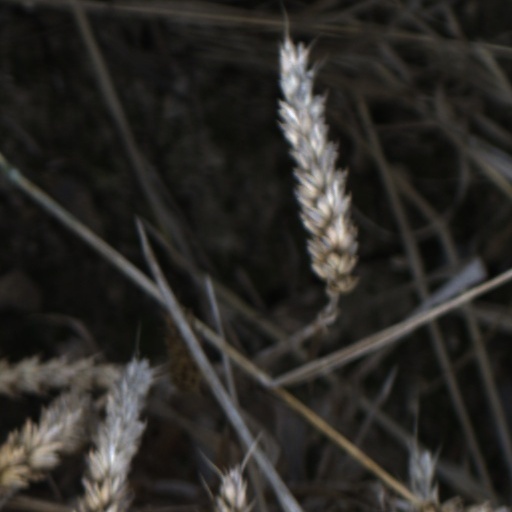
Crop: wheat